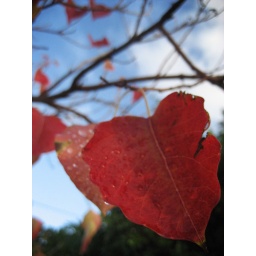
i love the tree out the front of our house. the red leaves against the blue sky :)